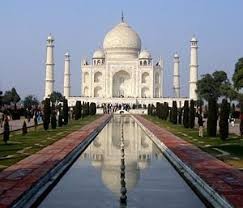
Landmark: Taj Mahal